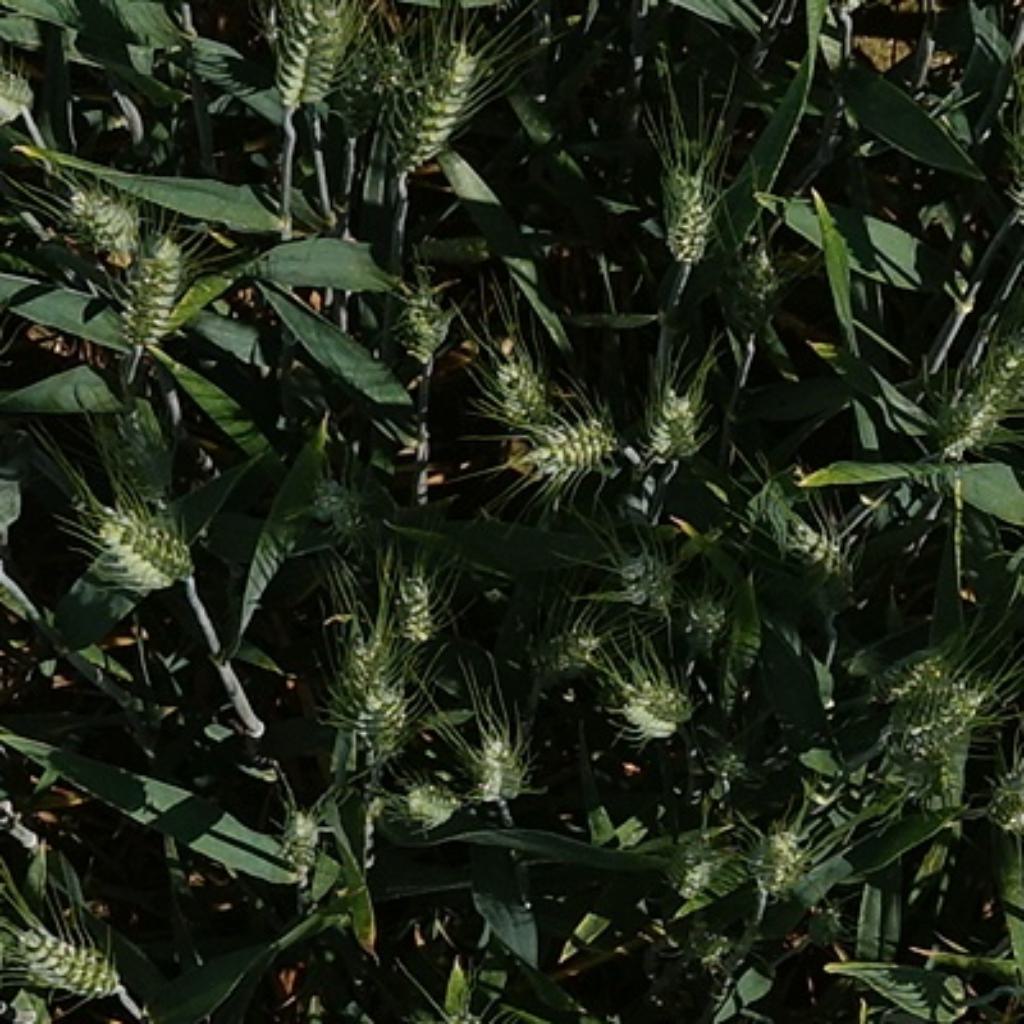
Country: France
Location: VLB
Wheat development stage: Filling